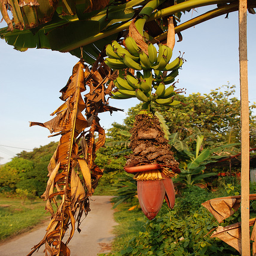
An large bunch of bananas hanging from a piece of wood.
A banana tree on the side of a small road with trees behind it.
A bunch of bananas hand from a banana tree.
Bananas hanging from a vine next to a road.
a few bananas hanging up off of a ceiling